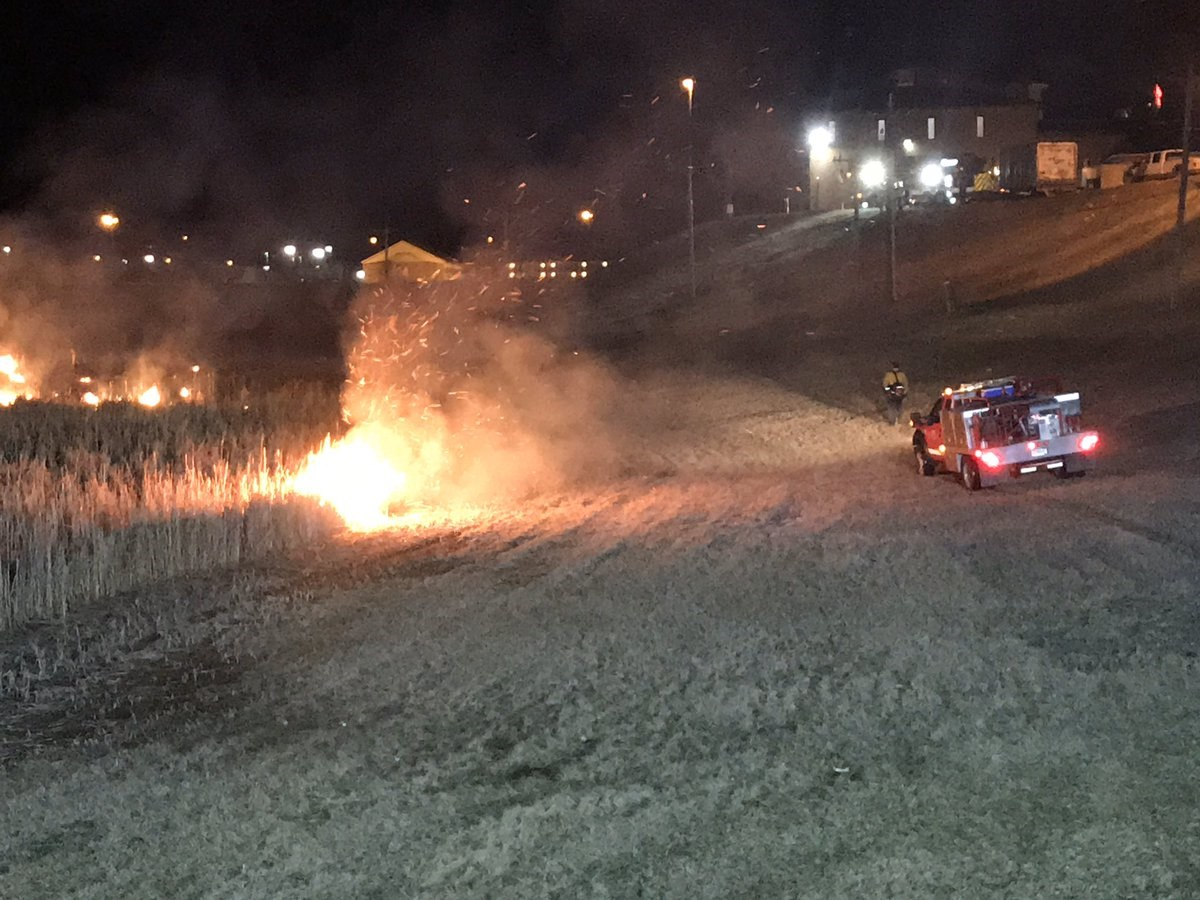
Fire: yes
Smoke: yes